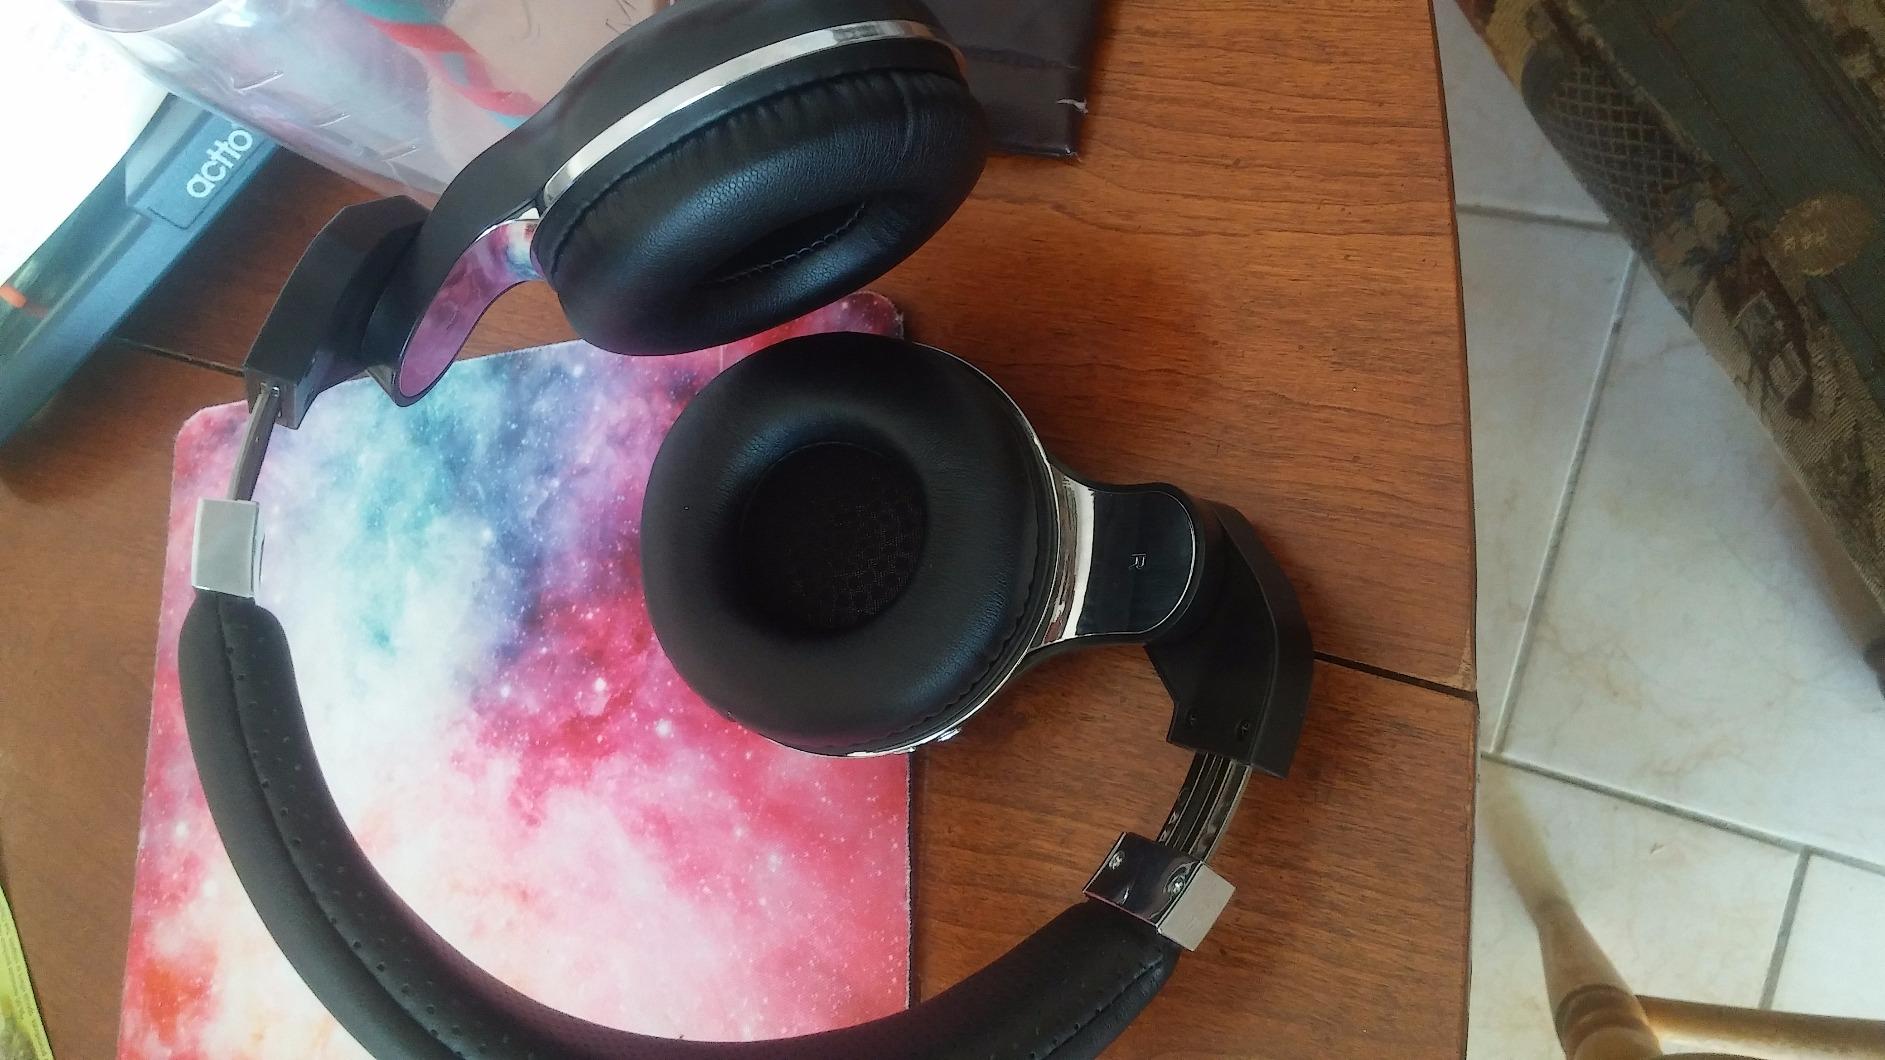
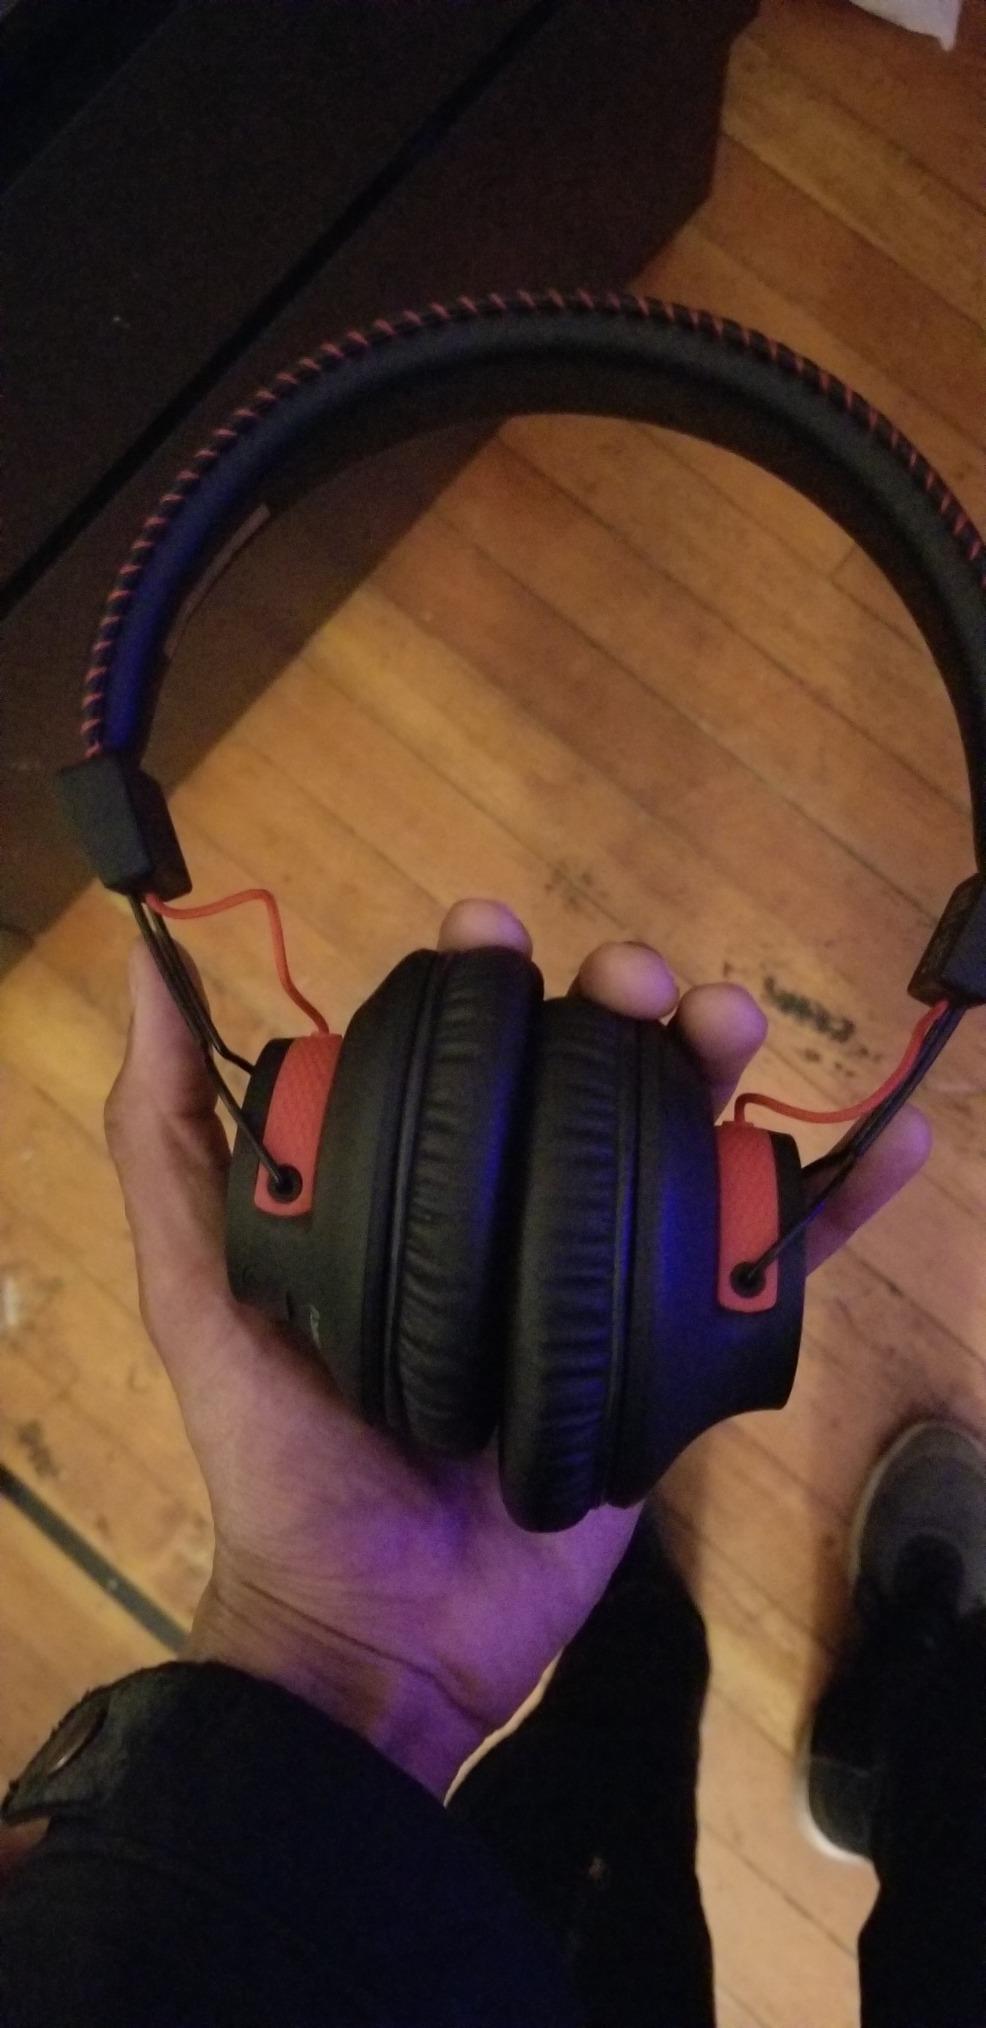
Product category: headphones
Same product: no